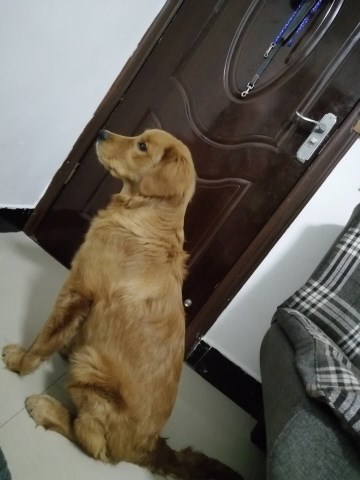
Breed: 5355-n000126-golden_retriever